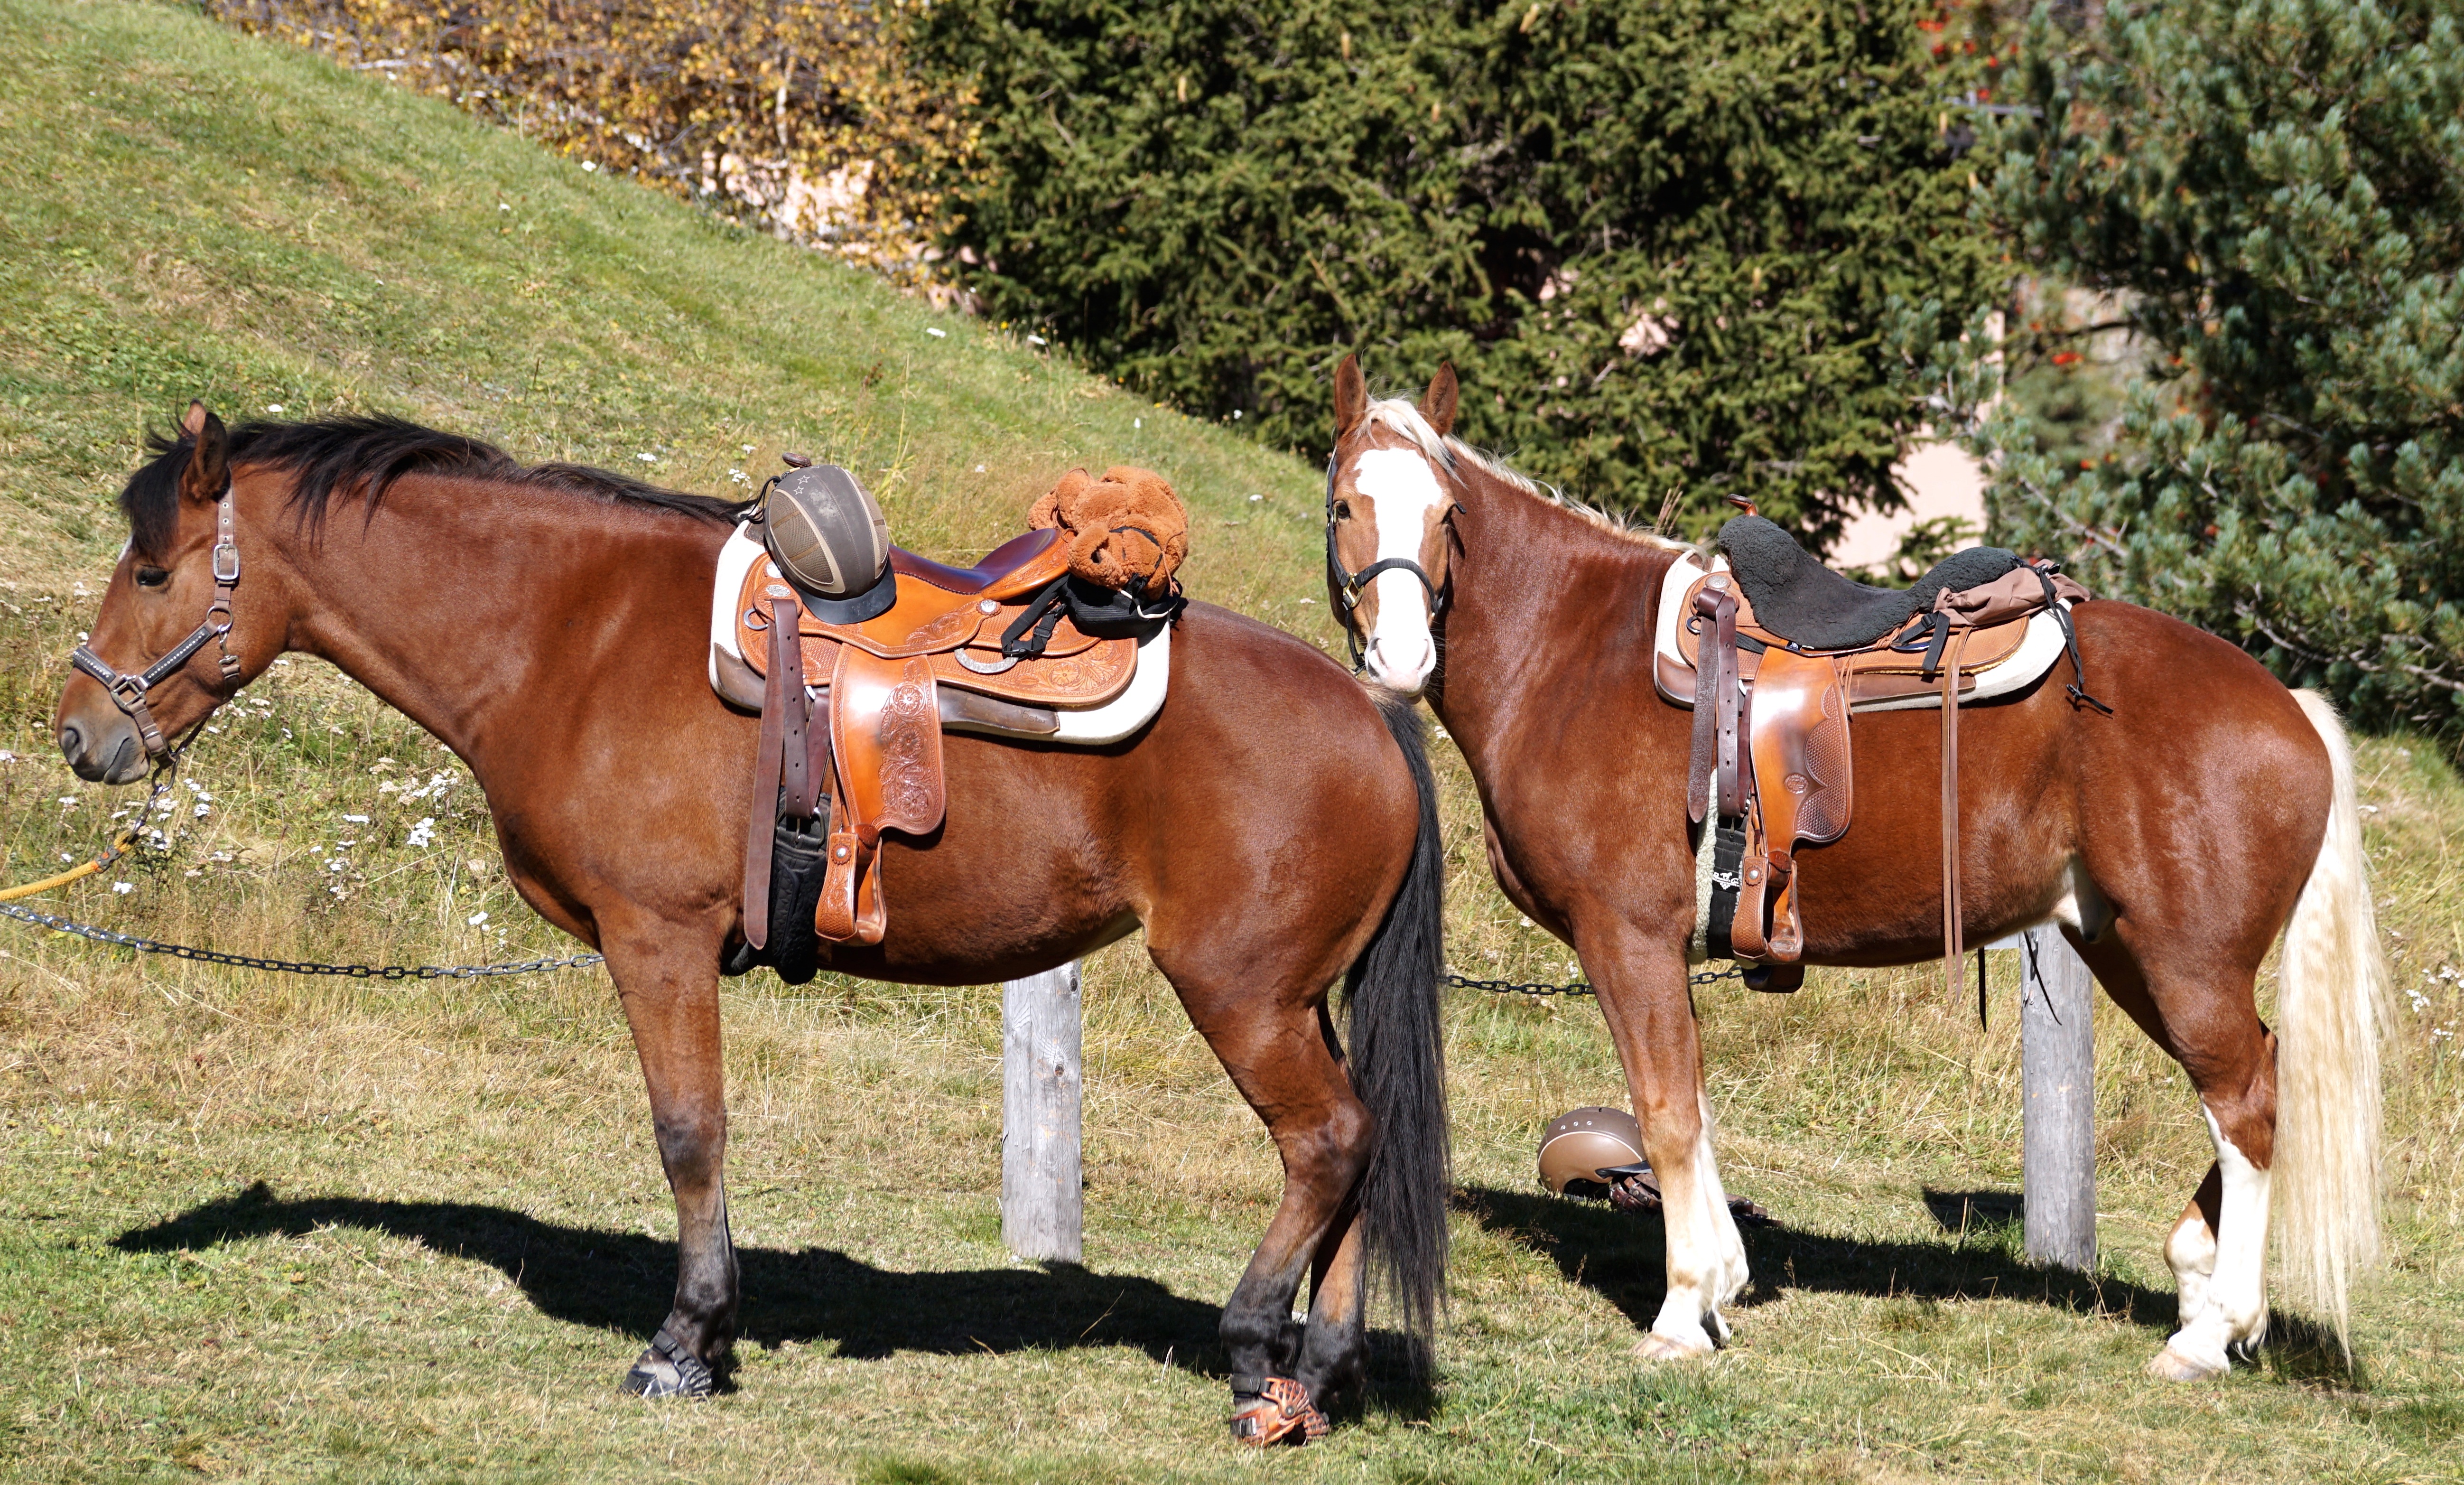
landscape, nature, animal, pasture, livestock, horse, brown, rein, mammal, stallion, mane, ride, equestrian, bridle, horses, eyes, sports, tail, saddle, mare, beautiful, jockey, break, curious, horse head, friendly, noble, pferdeportait, equestrianism, pack animal, on leash, eventing, trail riding, horse like mammal, mustang horse, horse harness, animal sports, english riding, equestrian sport, endurance riding, breed of horse, riding horses